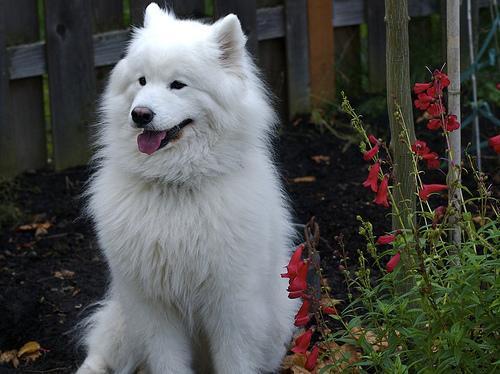
samoyed